O'Neil Peak

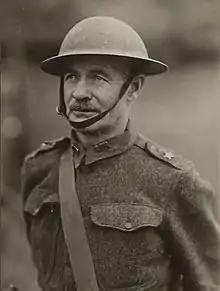
O'Neil in 1918

The mountain's name has been officially adopted by the U.S. Board on Geographic Names. It honors Lieutenant Joseph P. O'Neil (1863–1938), United States Army officer who led the 1885 and 1890 O'Neil Expeditions to explore the interior of the Olympic Mountains. Traveling east to west, his second exploratory party of 1890 traveled up the North Fork Skokomish River, circled around the north side of Mount Steel to O'Neil Pass, then descended into Enchanted Valley and followed the Quinault River to Lake Quinault. Sometime during or immediately after the second expedition, the mountain was christened after him. The volume of work accomplished by O'Neil and his team expanded the body of knowledge about the interior of the Olympic Peninsula, and sections of the route that they blazed are now part of the park's trail system.